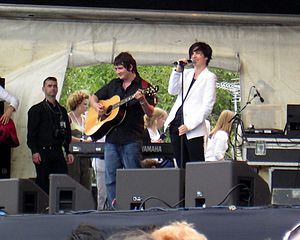
Texas (musikgruppe)
Texas i 2006.
Texas er en skotsk musikgruppe med Sharleen Spiteri som forsanger og sangskriver.